Hotel Transylvania (film)

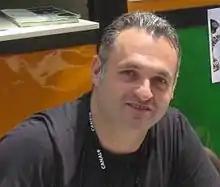
Director Genndy Tartakovsky presented a few scenes from the film at the 2012 Annecy International Animated Film Festival.

"Hotel Transylvania" was originally created and developed by comedy writer Todd Durham, which he based on his book of the same name; after creating the bible for a franchise of several films, television series, holiday TV specials, video games, books, merchandising, hotel chain, and theme parks, he took the package unsolicited to Columbia Pictures and set it up at Sony Pictures Animation where he became the first of several screenwriters on the project.